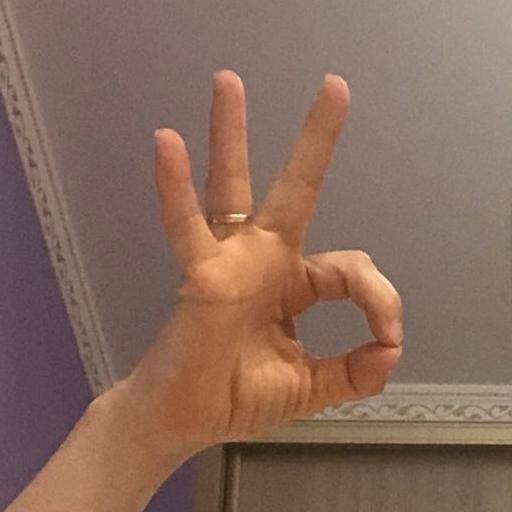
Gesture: ok